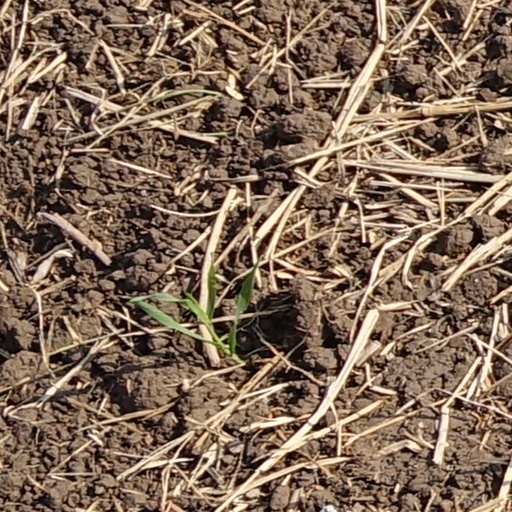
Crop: wheat